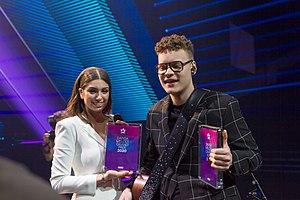
Ben & Tan est un duo danois composé de Benjamin Rosenbohm et Tanne Balcells. Ils devaient représenter le Danemark au Concours Eurovision de la chanson 2020 à Rotterdam, avec la chanson Yes, jusqu'à ce qu'il soit annulée en raison de la pandémie du Covid-19.